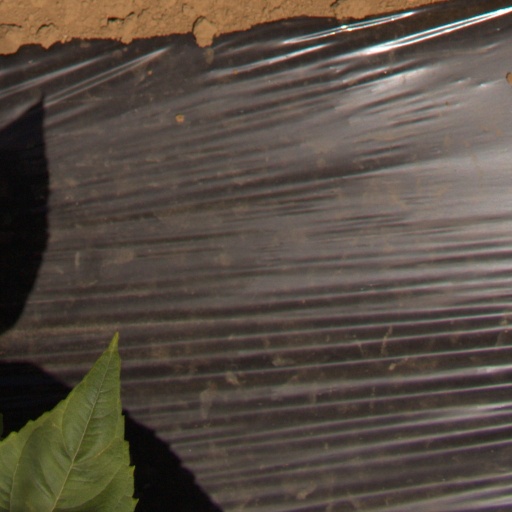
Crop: Jerusalem artichoke